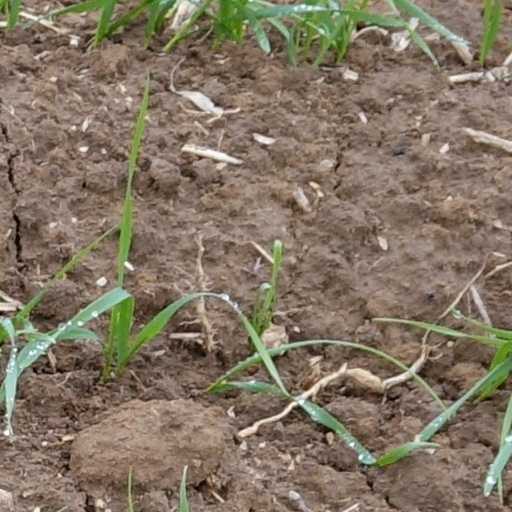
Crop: wheat